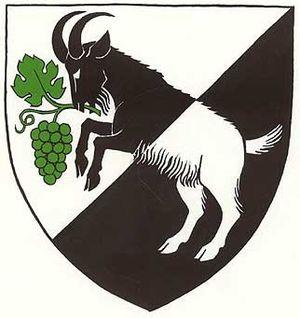
Bockfließ est une commune autrichienne du district de Mistelbach en Basse-Autriche.